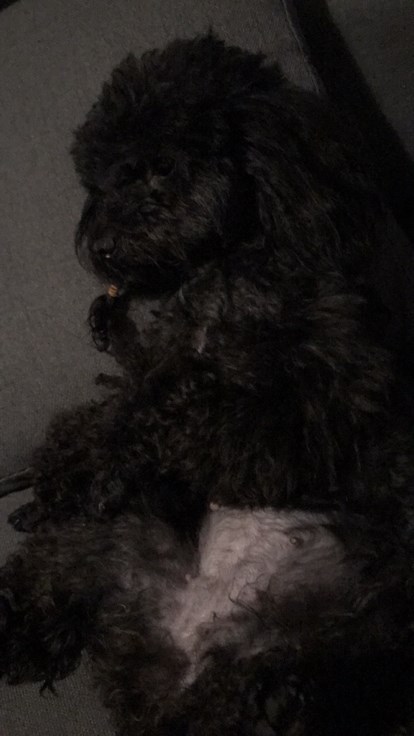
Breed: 7449-n000128-teddy